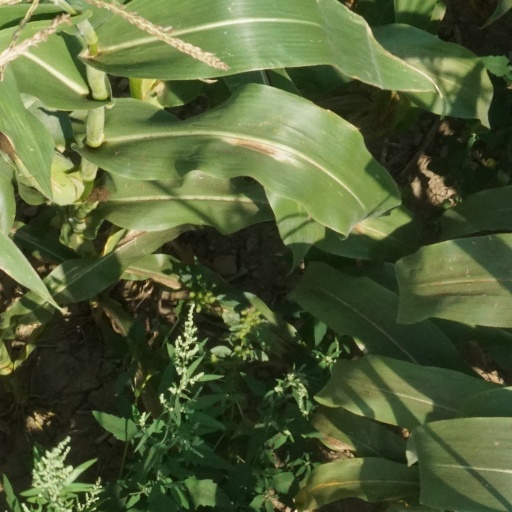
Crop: maize; corn